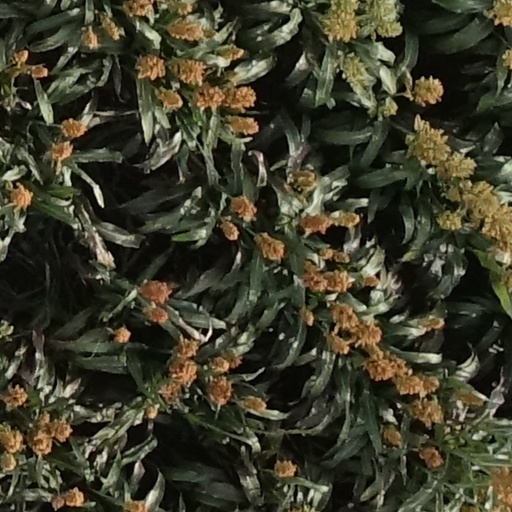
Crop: sorghum